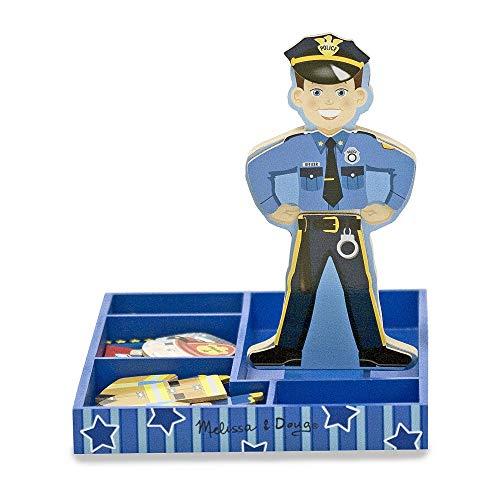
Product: Melissa & Doug Joey Magnetic Dress-Up Set (Pretend Play, 6 Outfits, 26 Magnetic Pieces, 11.6" H x 8.65" W x 1.05" L, Great Gift for Girls and Boys - Best for 3, 4, 5 Year Olds and Up)
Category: Toys & Games | Dress Up & Pretend Play | Pretend Play | Paper & Magnetic Dolls | Magnetic Dress-up Dolls
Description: INSPIRING MAGNETIC DRESS UP SET: The Melissa and Doug Joey Magnetic Dress Up Set includes 1 wooden play figure, 26 magnetic clothing pieces and gear, a doll stand, and an easy to carry storage tray.
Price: $11.69
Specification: ProductDimensions:1.2x8.5x12inches|ItemWeight:1.4pounds|ShippingWeight:1.65pounds(Viewshippingratesandpolicies)|DomesticShipping:ItemcanbeshippedwithinU.S.|InternationalShipping:ThisitemcanbeshippedtoselectcountriesoutsideoftheU.S.LearnMore|ASIN:B000VO3HC8|Itemmodelnumber:3550|Manufacturerrecommendedage:36months-6years